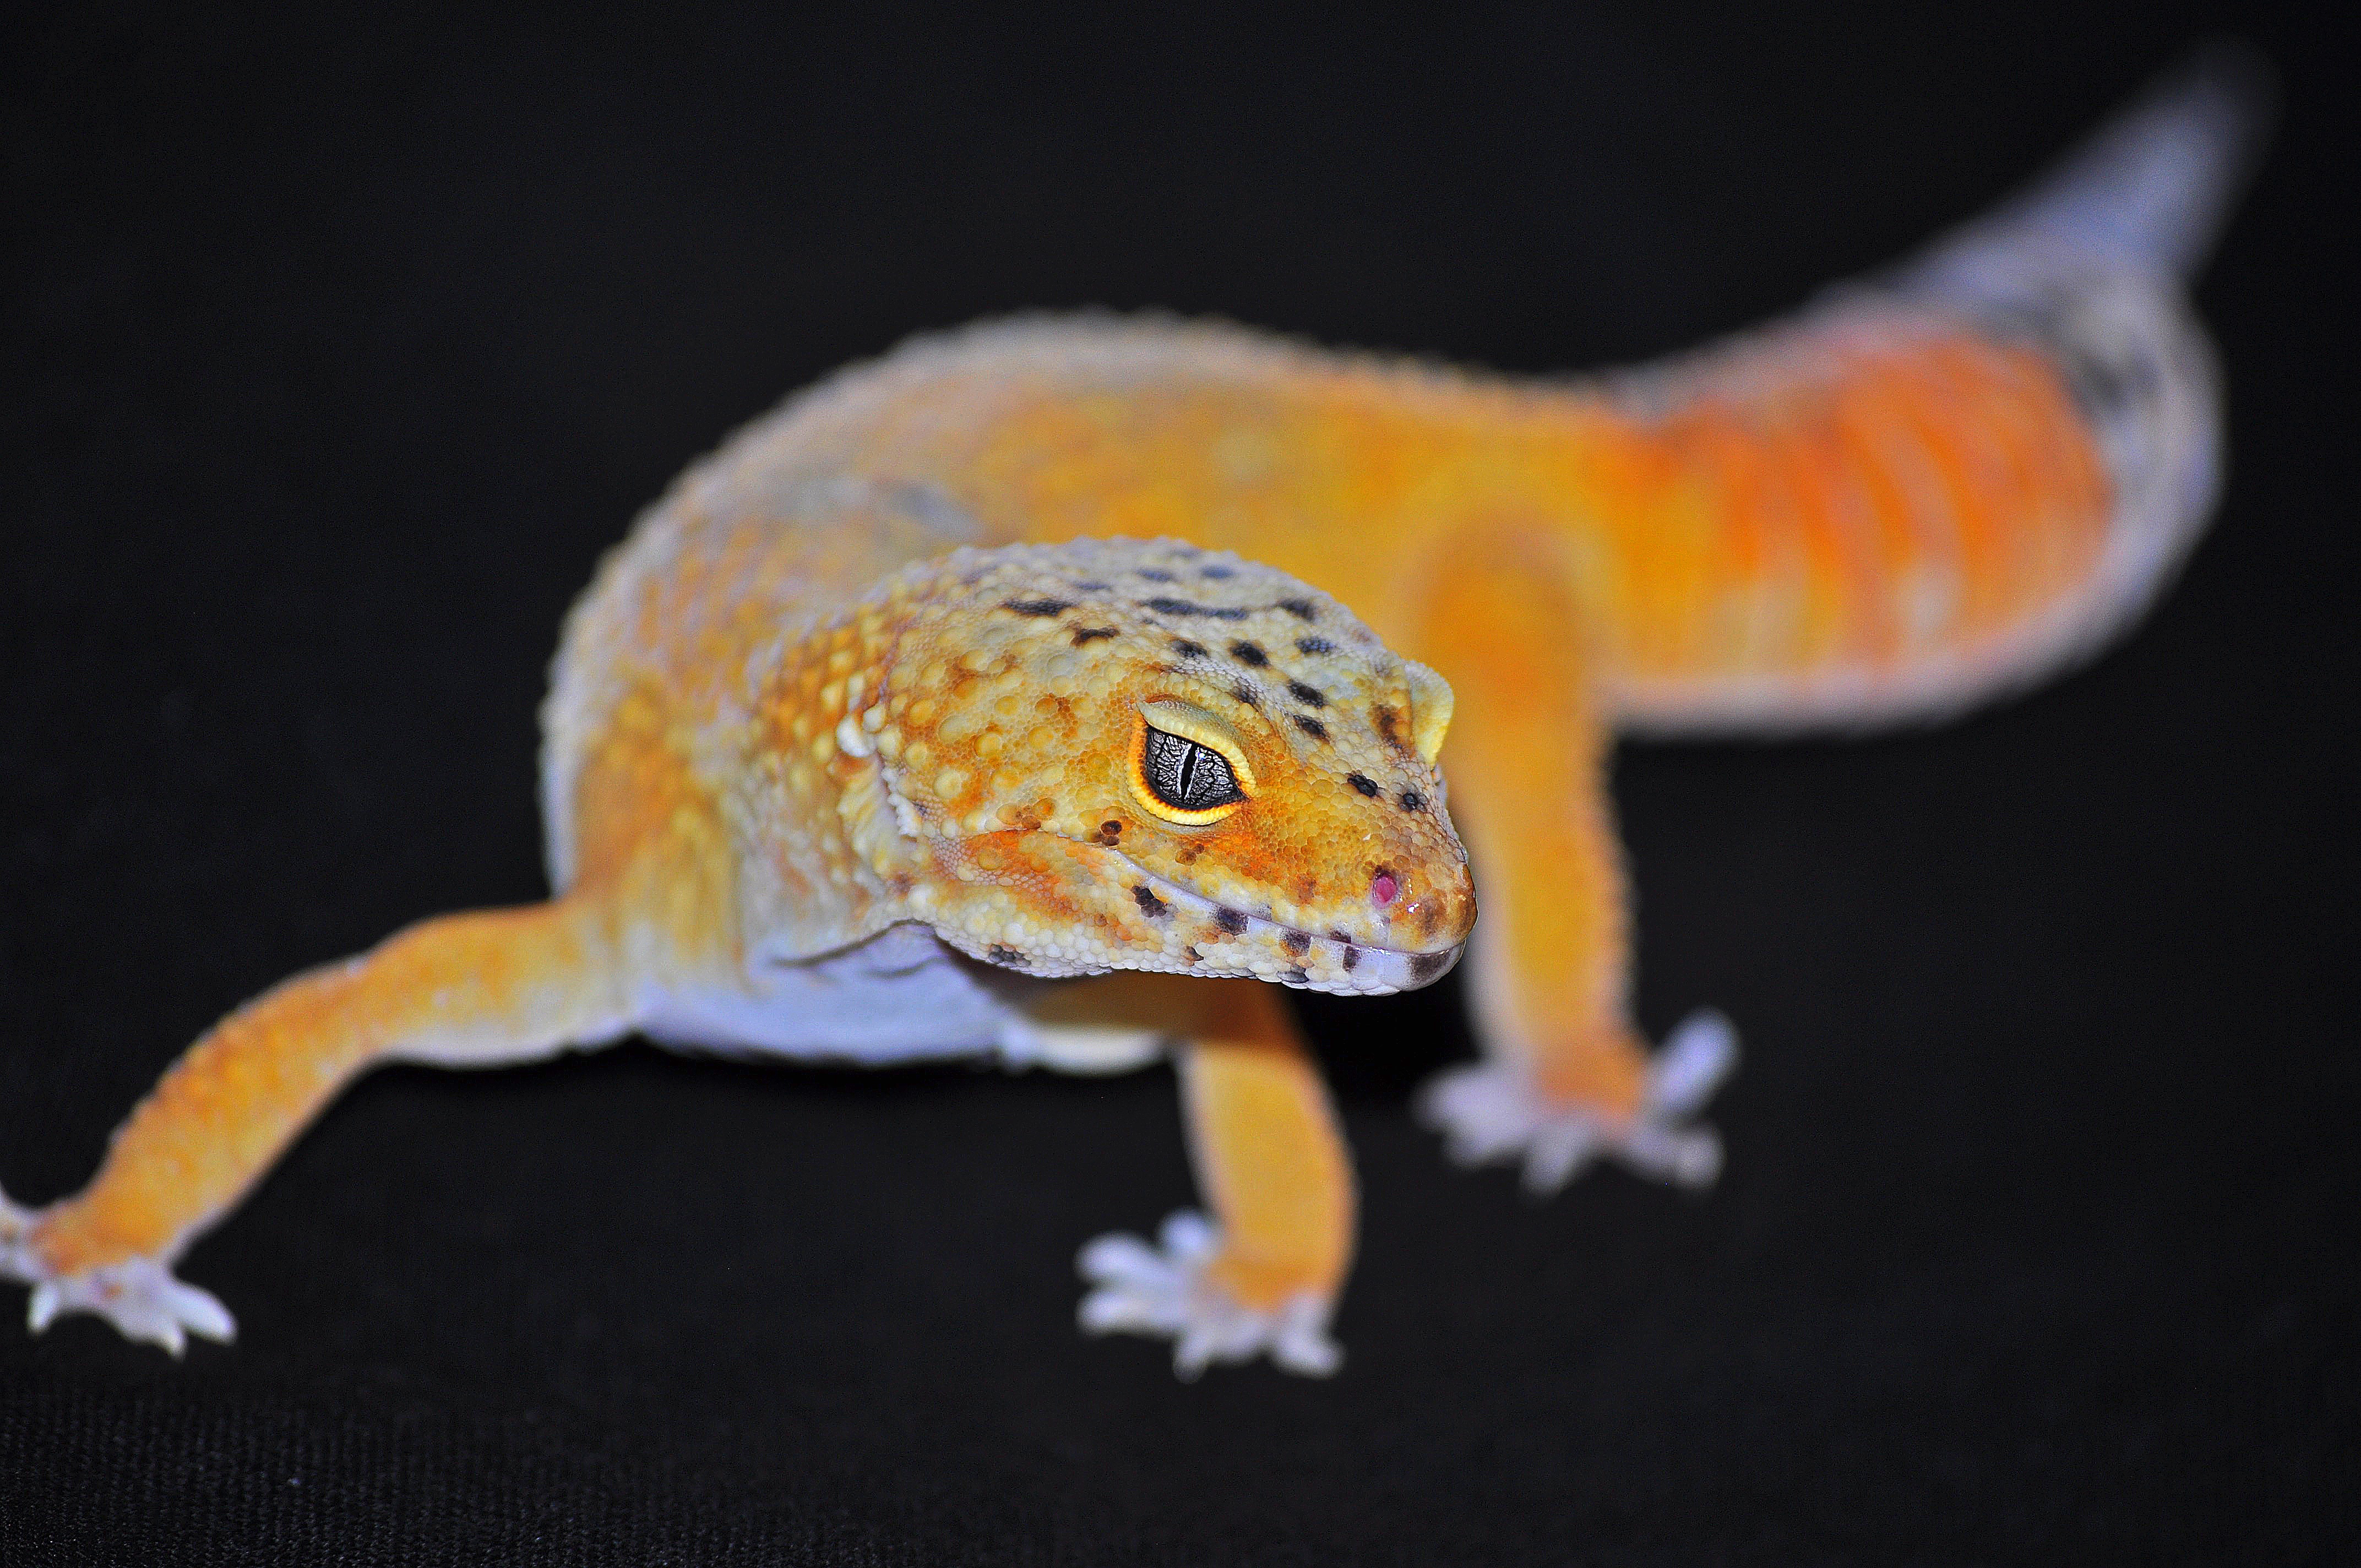
reptile, fauna, lizard, gecko, vertebrate, macro photography, scaled reptile